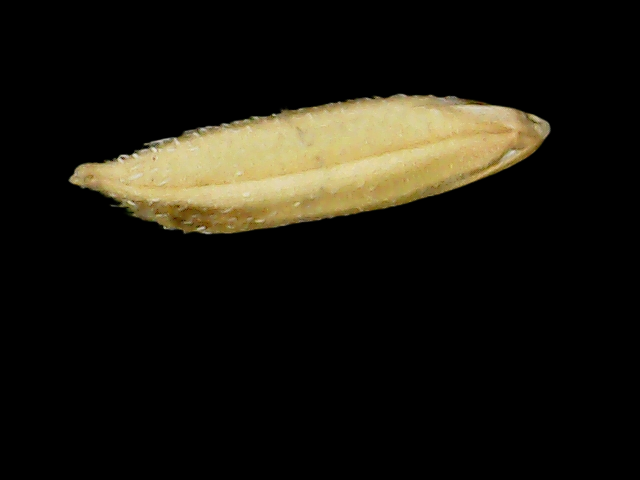
Rice variety: Binadhan11